Jewish refugees from German-occupied Europe in the United Kingdom

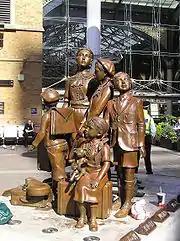
"Kindertransport – The Arrival" sculpture in central London marks the "Kindertransport" when the UK took in nearly 10,000 Jewish children prior to WWII. Of Jewish heritage, Nicholas Winton was a notable member of the operation.

After Adolf Hitler came into power in 1933 and enacted policies that would culminate in the Holocaust, Jews began to escape German-occupied Europe and the United Kingdom was one of the destinations. Some came on transit visas, which meant that they stayed in Britain temporarily, while waiting to be accepted by another country. Others entered the country by having obtained employment or a guarantor, or via Kindertransport. There were about 70,000 Jewish refugees who were accepted into Britain by the start of World War II on 1 September 1939, and an additional 10,000 people who made it to Britain during the war.